West Haven, Connecticut

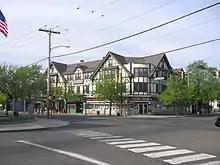
Corner of Main St and Campbell Ave

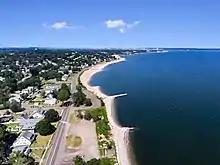
Ocean Ave Aerial with Bradley Point in view, taken near South Street

According to the U.S. Census Bureau, the city has a total area of , of which is land , or 1.54%, is water. West Haven has of publicly accessible beaches, which is one-quarter of the publicly accessible beaches in Connecticut. The hilly Allingtown district of the city is home to the University of New Haven.